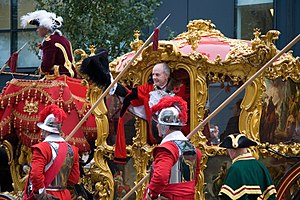
Lord Mayor's Show
Lord Mayor's Show i 2006, med John Stuttard på vej ud af vognen.